Ford Falcon (EF)

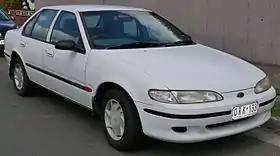
Falcon GLi sedan

The Ford Falcon (EF) was a full-size car that was produced by Ford Australia from 1994 to 1996. It was the fourth significantly updated iteration of the fifth generation of the Falcon and also included the luxury-oriented Ford Fairmont (EF).